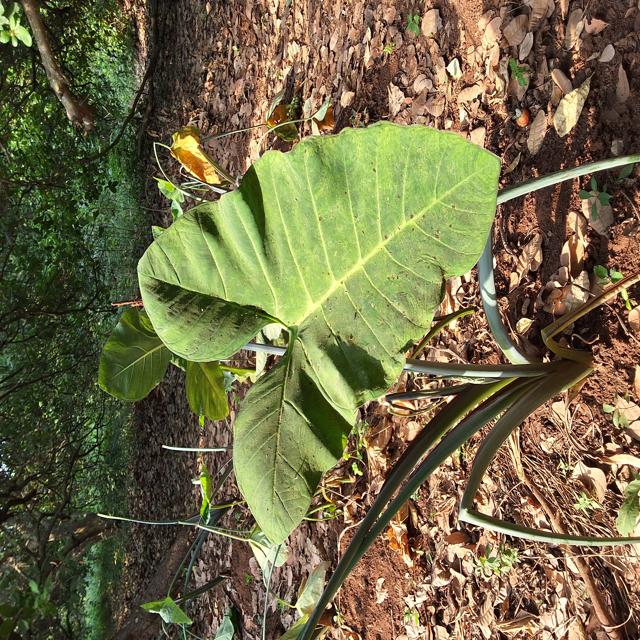
Label: Healthy